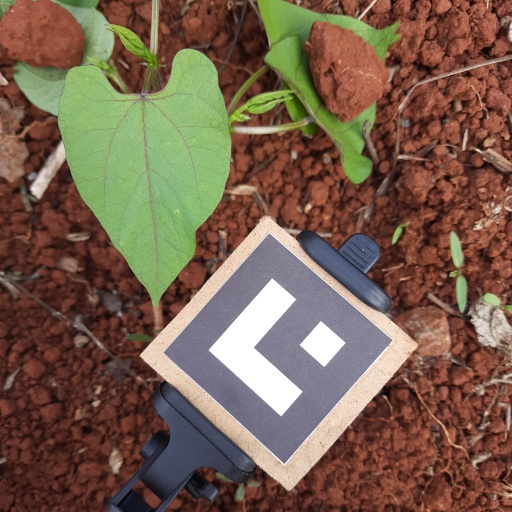
Observations: flat surface, no eating holes, under cloudy sky